Art Museum by the Zoo

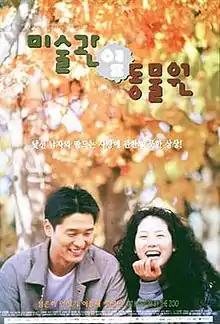
Theatrical poster

Art Museum by the Zoo is a 1998 South Korean film written and directed by Lee Jeong-hyang.